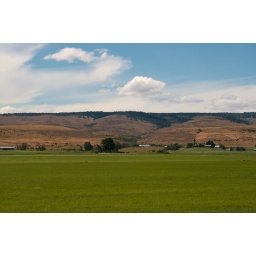
Dry hills stand out against the green of the irrigated field